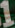
Number: 1